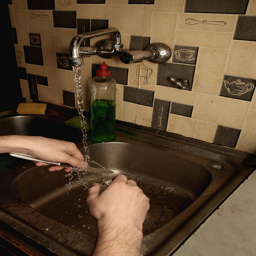
A man washes a knife at a kitchen sink with checkered wallpaper and a gray countertop.
The person is washing their utensils in the sink.
A person holding something under running water in a sink.
A person is washing a knife in a sink.
a man that is washing a knife in the sink